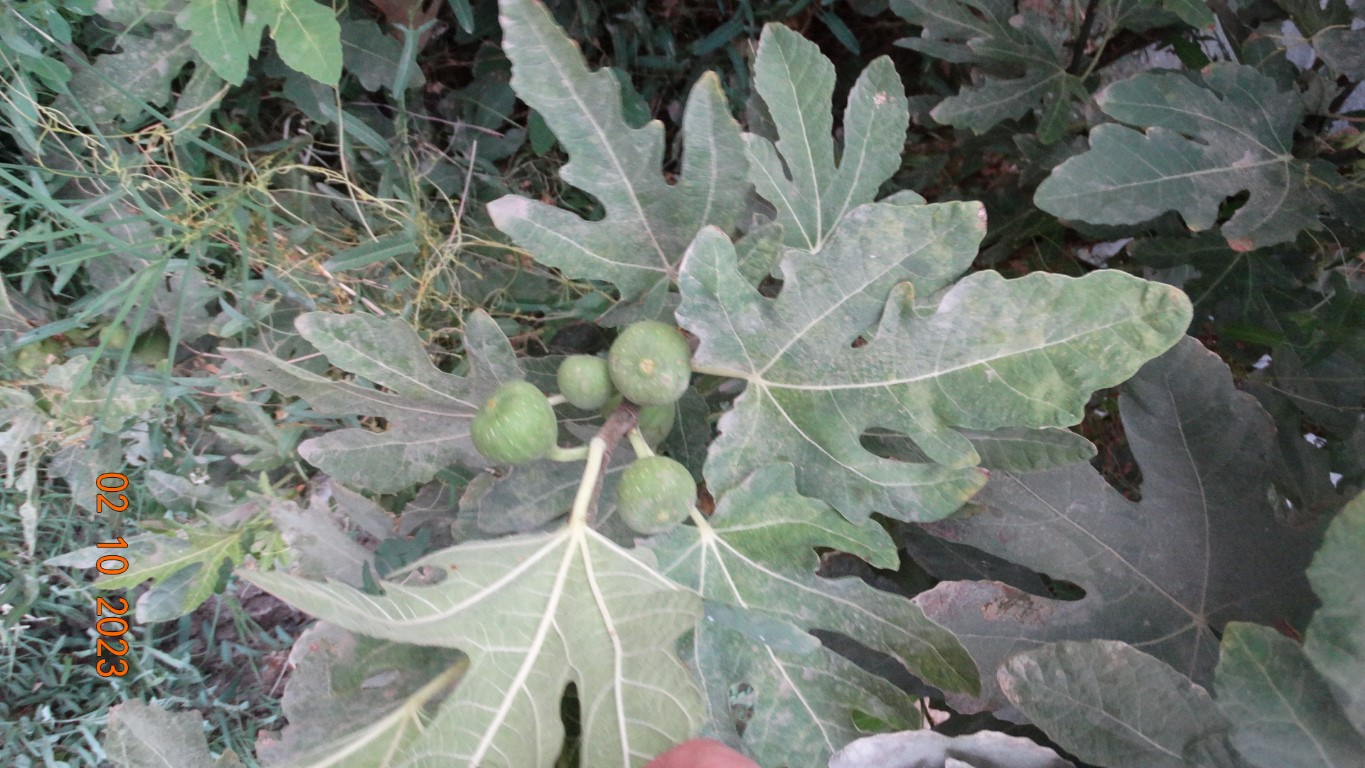
Label: healthy